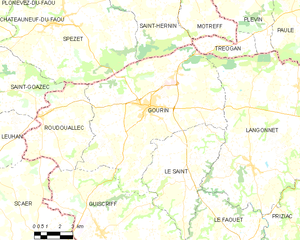
Gourin [ɡuʁɛ̃] est une commune du département du Morbihan, dans la région Bretagne, en France.